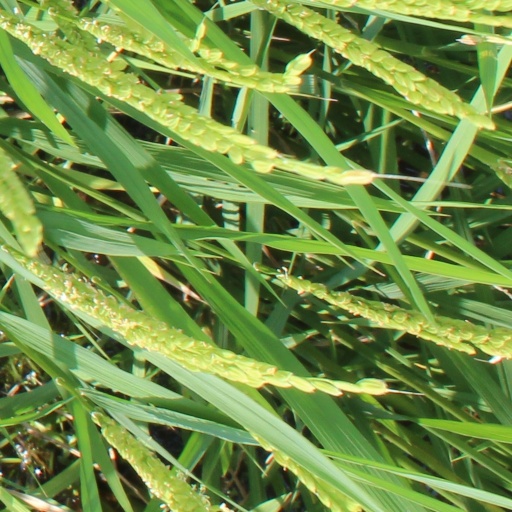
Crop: rice